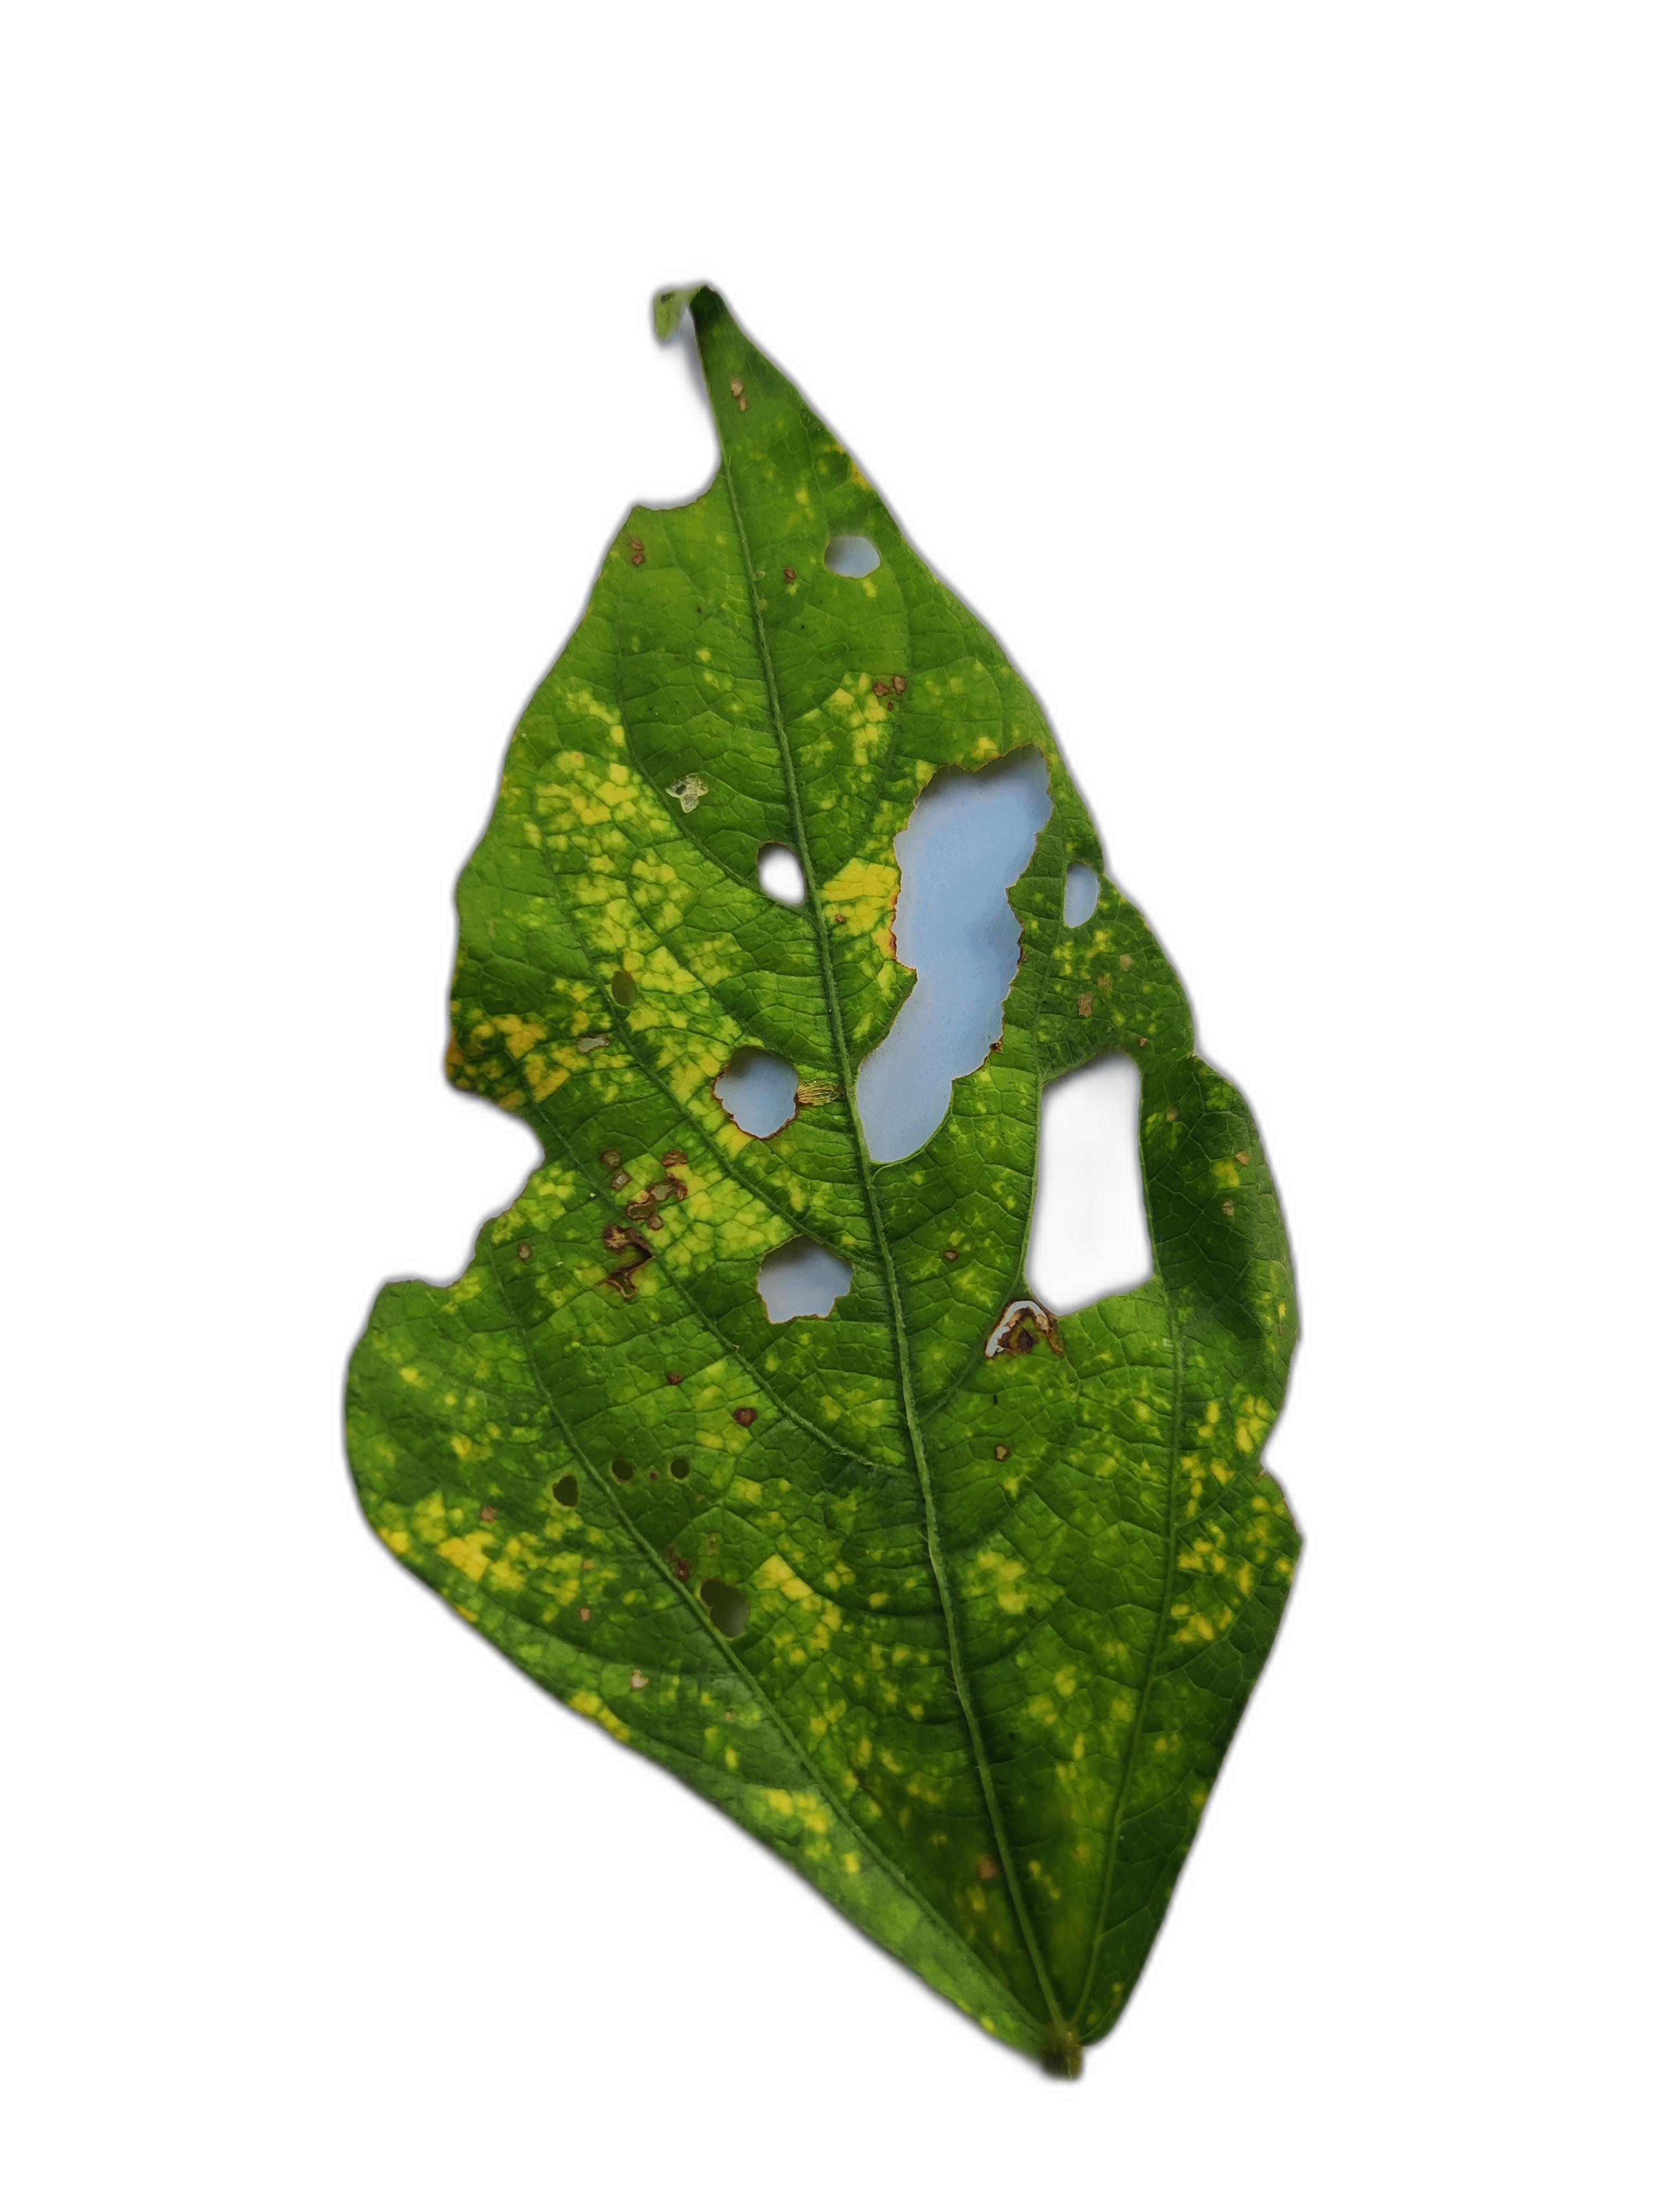
Label: Yellow Mosaic